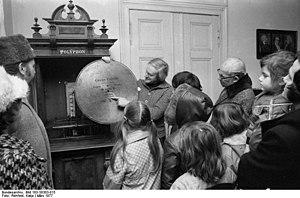
Charlotte von Mahlsdorf, née à Berlin le 18 mars 1928 et morte dans la même ville le 30 avril 2002, est une collectionneuse allemande, fondatrice du Gründerzeit Museum à Berlin-Mahlsdorf.
Une boîte à musique, ou boite à musique, est un instrument de musique mécanique dont l'organe musical est constitué d'un ensemble de lames d'acier dont une extrémité est maintenue fermement, et dont l'autre, restée libre, est mise en vibration mécaniquement.